Woman training for a Republican militia

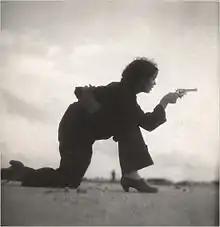
"Woman training for a Republican militia" by Gerda Taro (1936)

Woman training for a Republican militia is a famous photograph by German photographer Gerda Taro (1910–1937) during the Spanish Civil War in 1936, taken on Somorrostro beach in Barcelona.